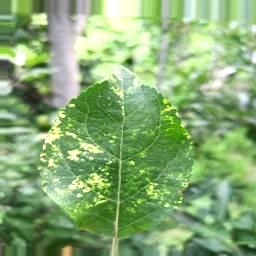
Label: Apple_Mosaic